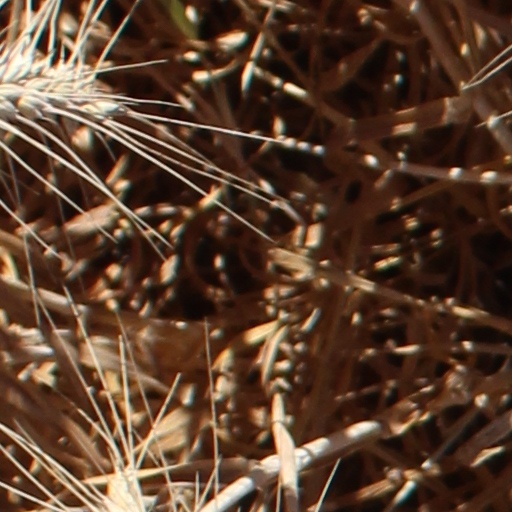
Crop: wheat